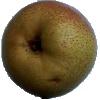
Label: Pear Forelle 1